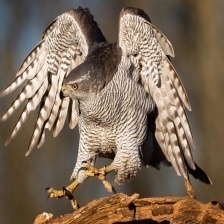
Species: NORTHERN GOSHAWK
Scientific name: ACCIPITER GENTILIS